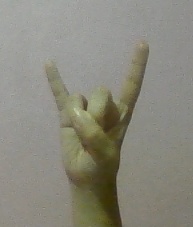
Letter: la